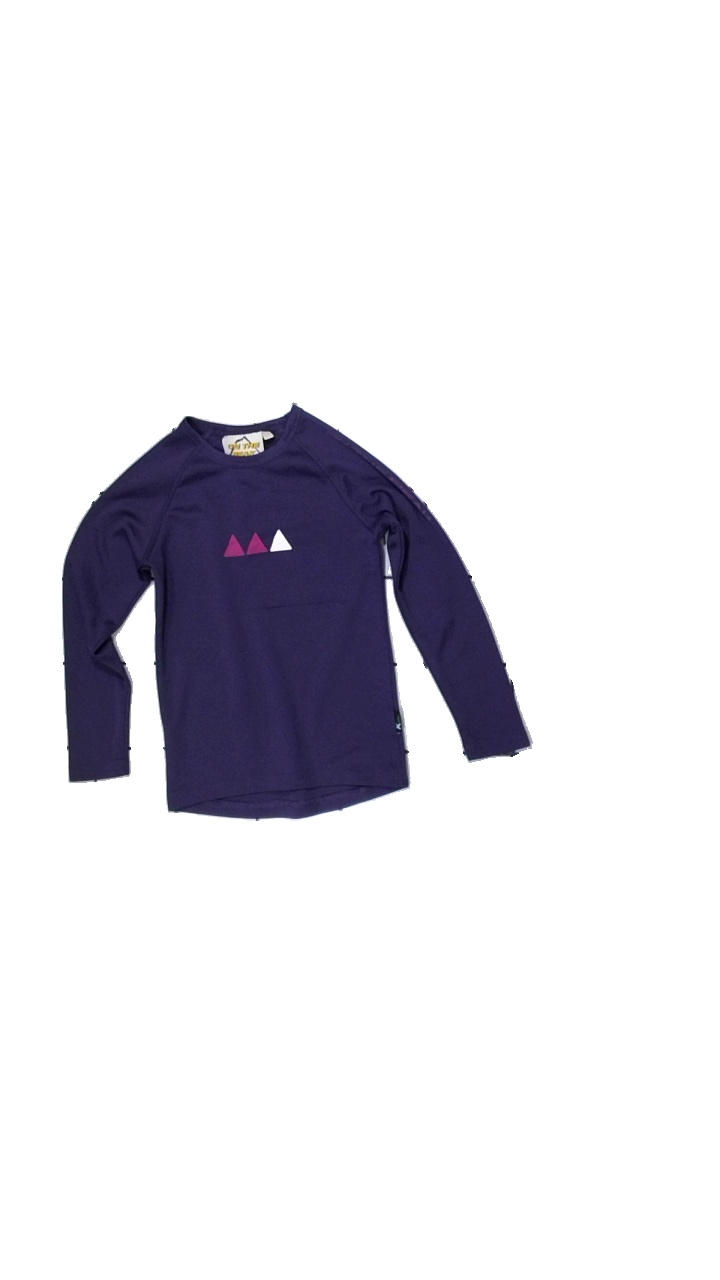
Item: Top (Children)
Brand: On The Peak
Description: långärmad träningströja med logga, nopprig och fläckar fram
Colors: White, Purple
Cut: Regular
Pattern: Logo print
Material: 100% polyester
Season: All
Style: Sports
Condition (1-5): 2
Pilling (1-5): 3
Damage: fläck
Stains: Major
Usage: Export
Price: <50